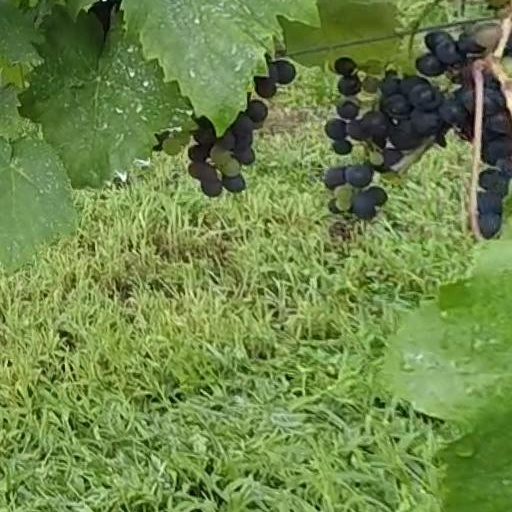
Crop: grape